Deusto

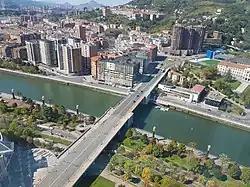
Deusto Bridge spanning the Bilbao estuary.

The district is serviced by the rapid transit system Metro Bilbao lines 1 and 2, with three stations: Deustu, Sarriko and San Ignazio. This underground system was opened in 1995 replacing the regional railway system "Bilbao-Las Arenas railway", which started operations in the late 19th century. This narrow-gaude railway service had four stations across the district, "Universidad" (by the University of Deusto), "Deusto", "Ibarrekolanda" and "San Ignacio"; after the opening of the metro system this overground track was shut down, although service was maintained between "Deusto" and the Casco Viejo station operated by Euskotren. The service was finally suspended in 2010 and the remaining "Deusto" and "Universidad" stations closed down.